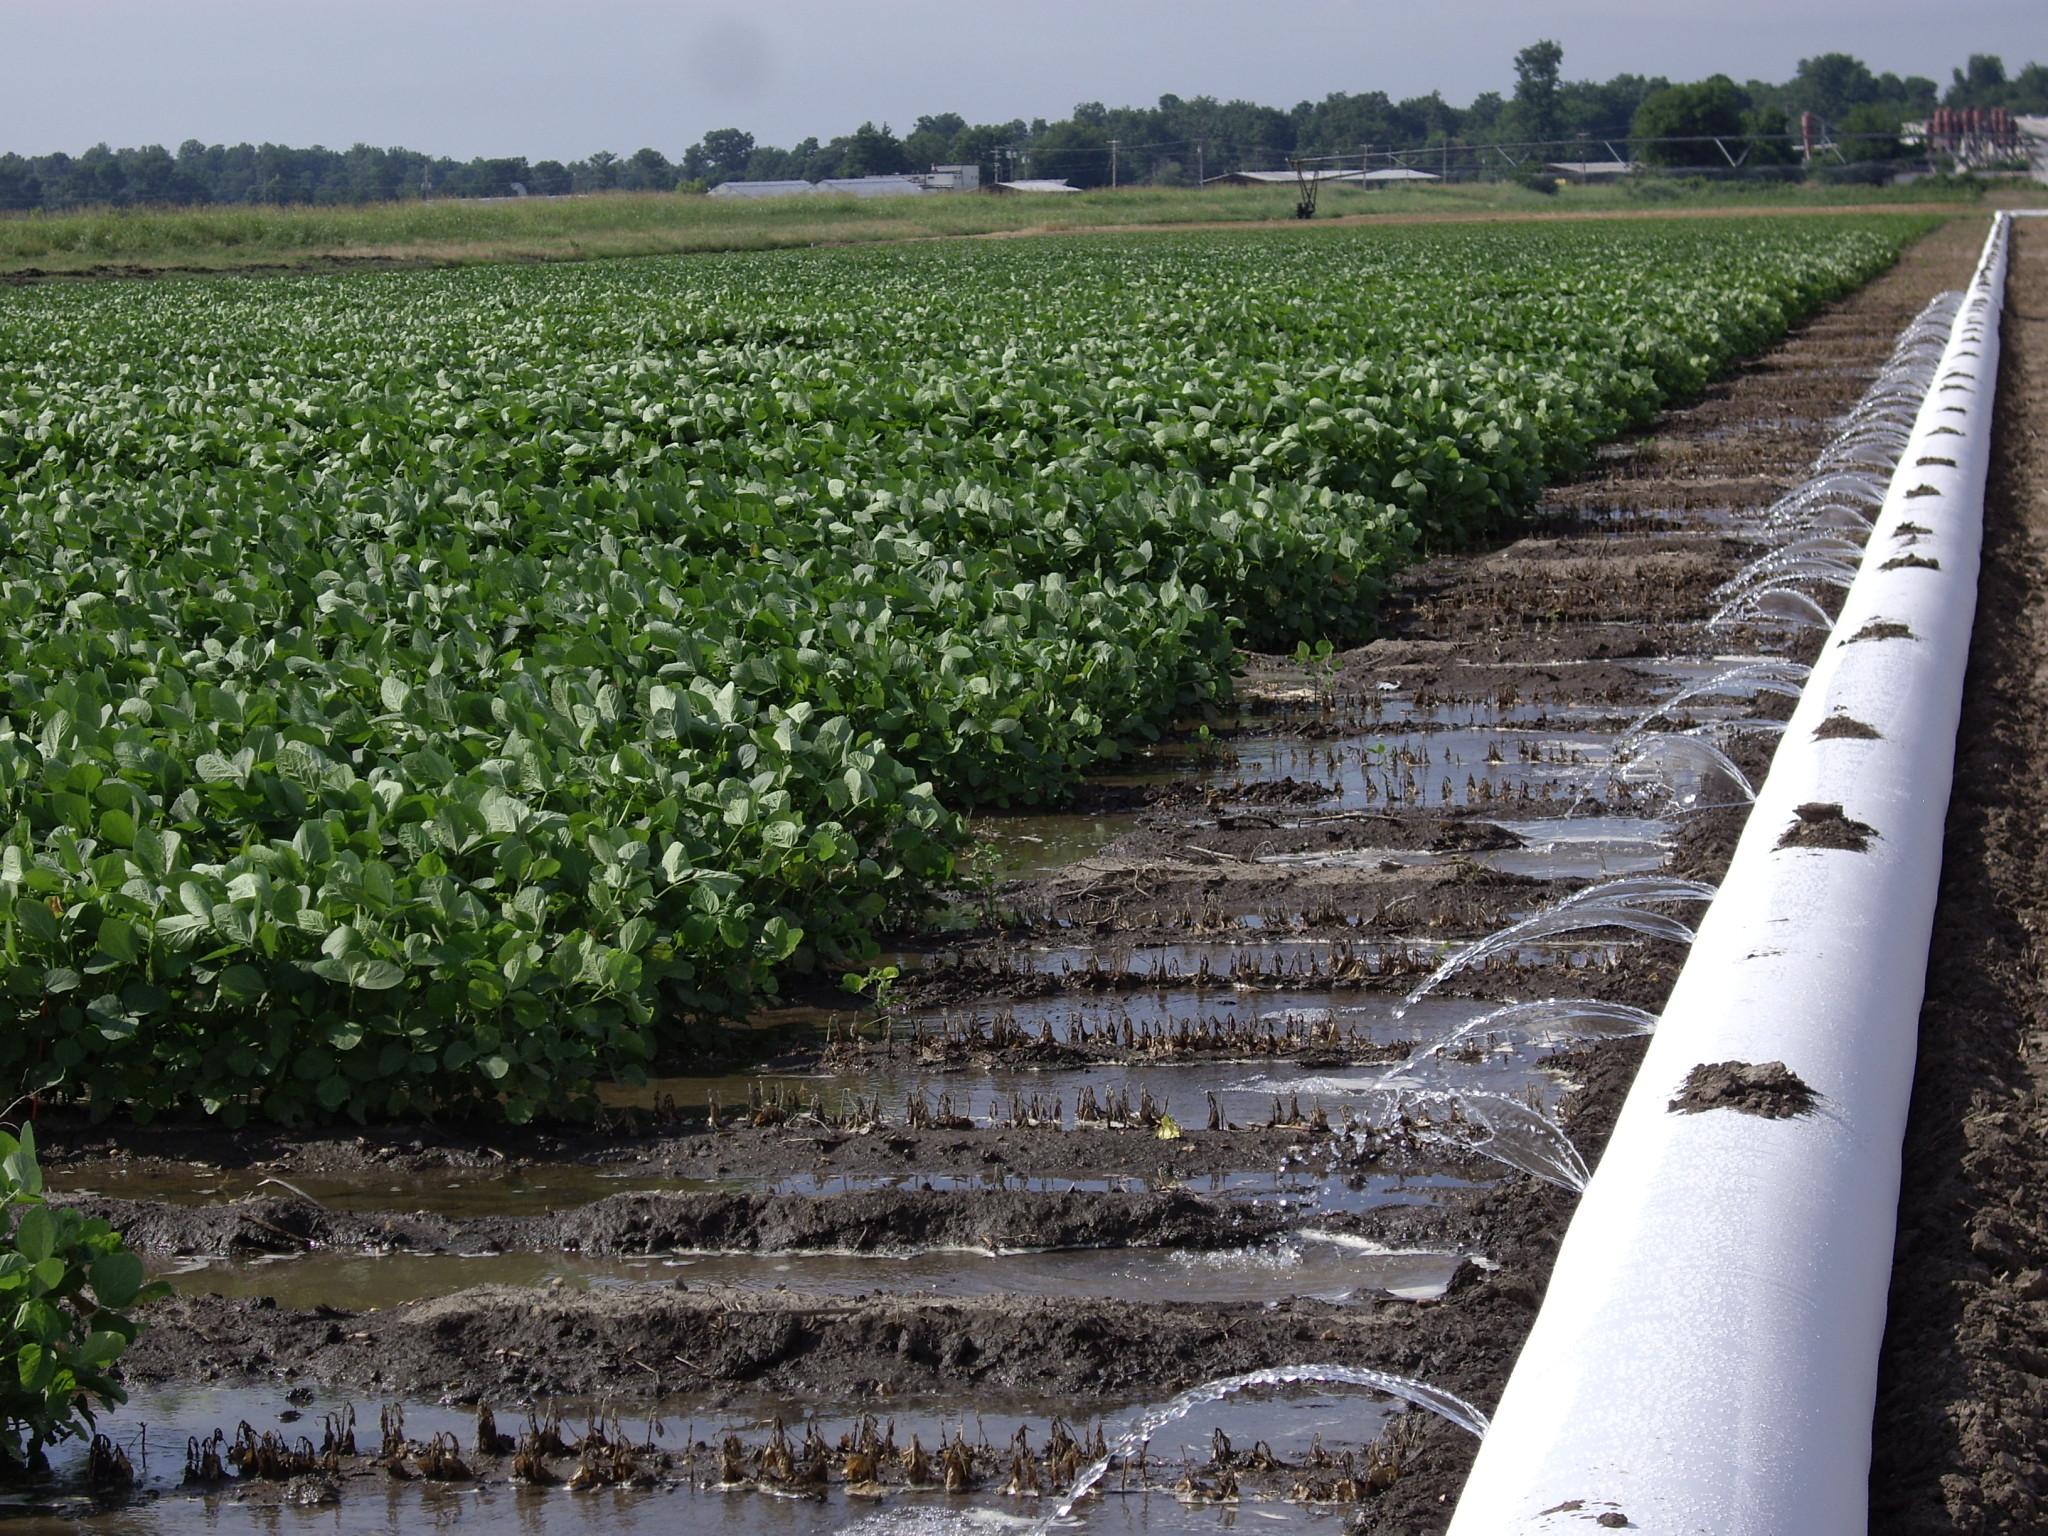
Maji yanamwagika kutoka kwenye bomba la plastiki lenye mashimo madogo yakielekezwa moja kwa moja kwenye shamba la maharagwe.Mimea yenye kijani kibichi huakisi afya bora huku mandhari ya nyuma yenye majani na miti ikiongeza uhalisia wa mazingira ya kilimo.Mpangilio huu huashiria matumizi bunifu ya rasilimali za maji kwa ustawi wa kilimo.